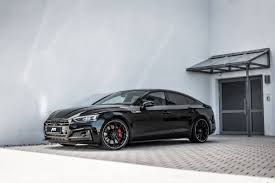
Label: noambulance